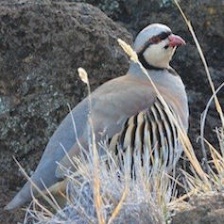
Species: CHUKAR PARTRIDGE
Scientific name: ALECTORIS CHUKAR
ImageNet parent category: partridge